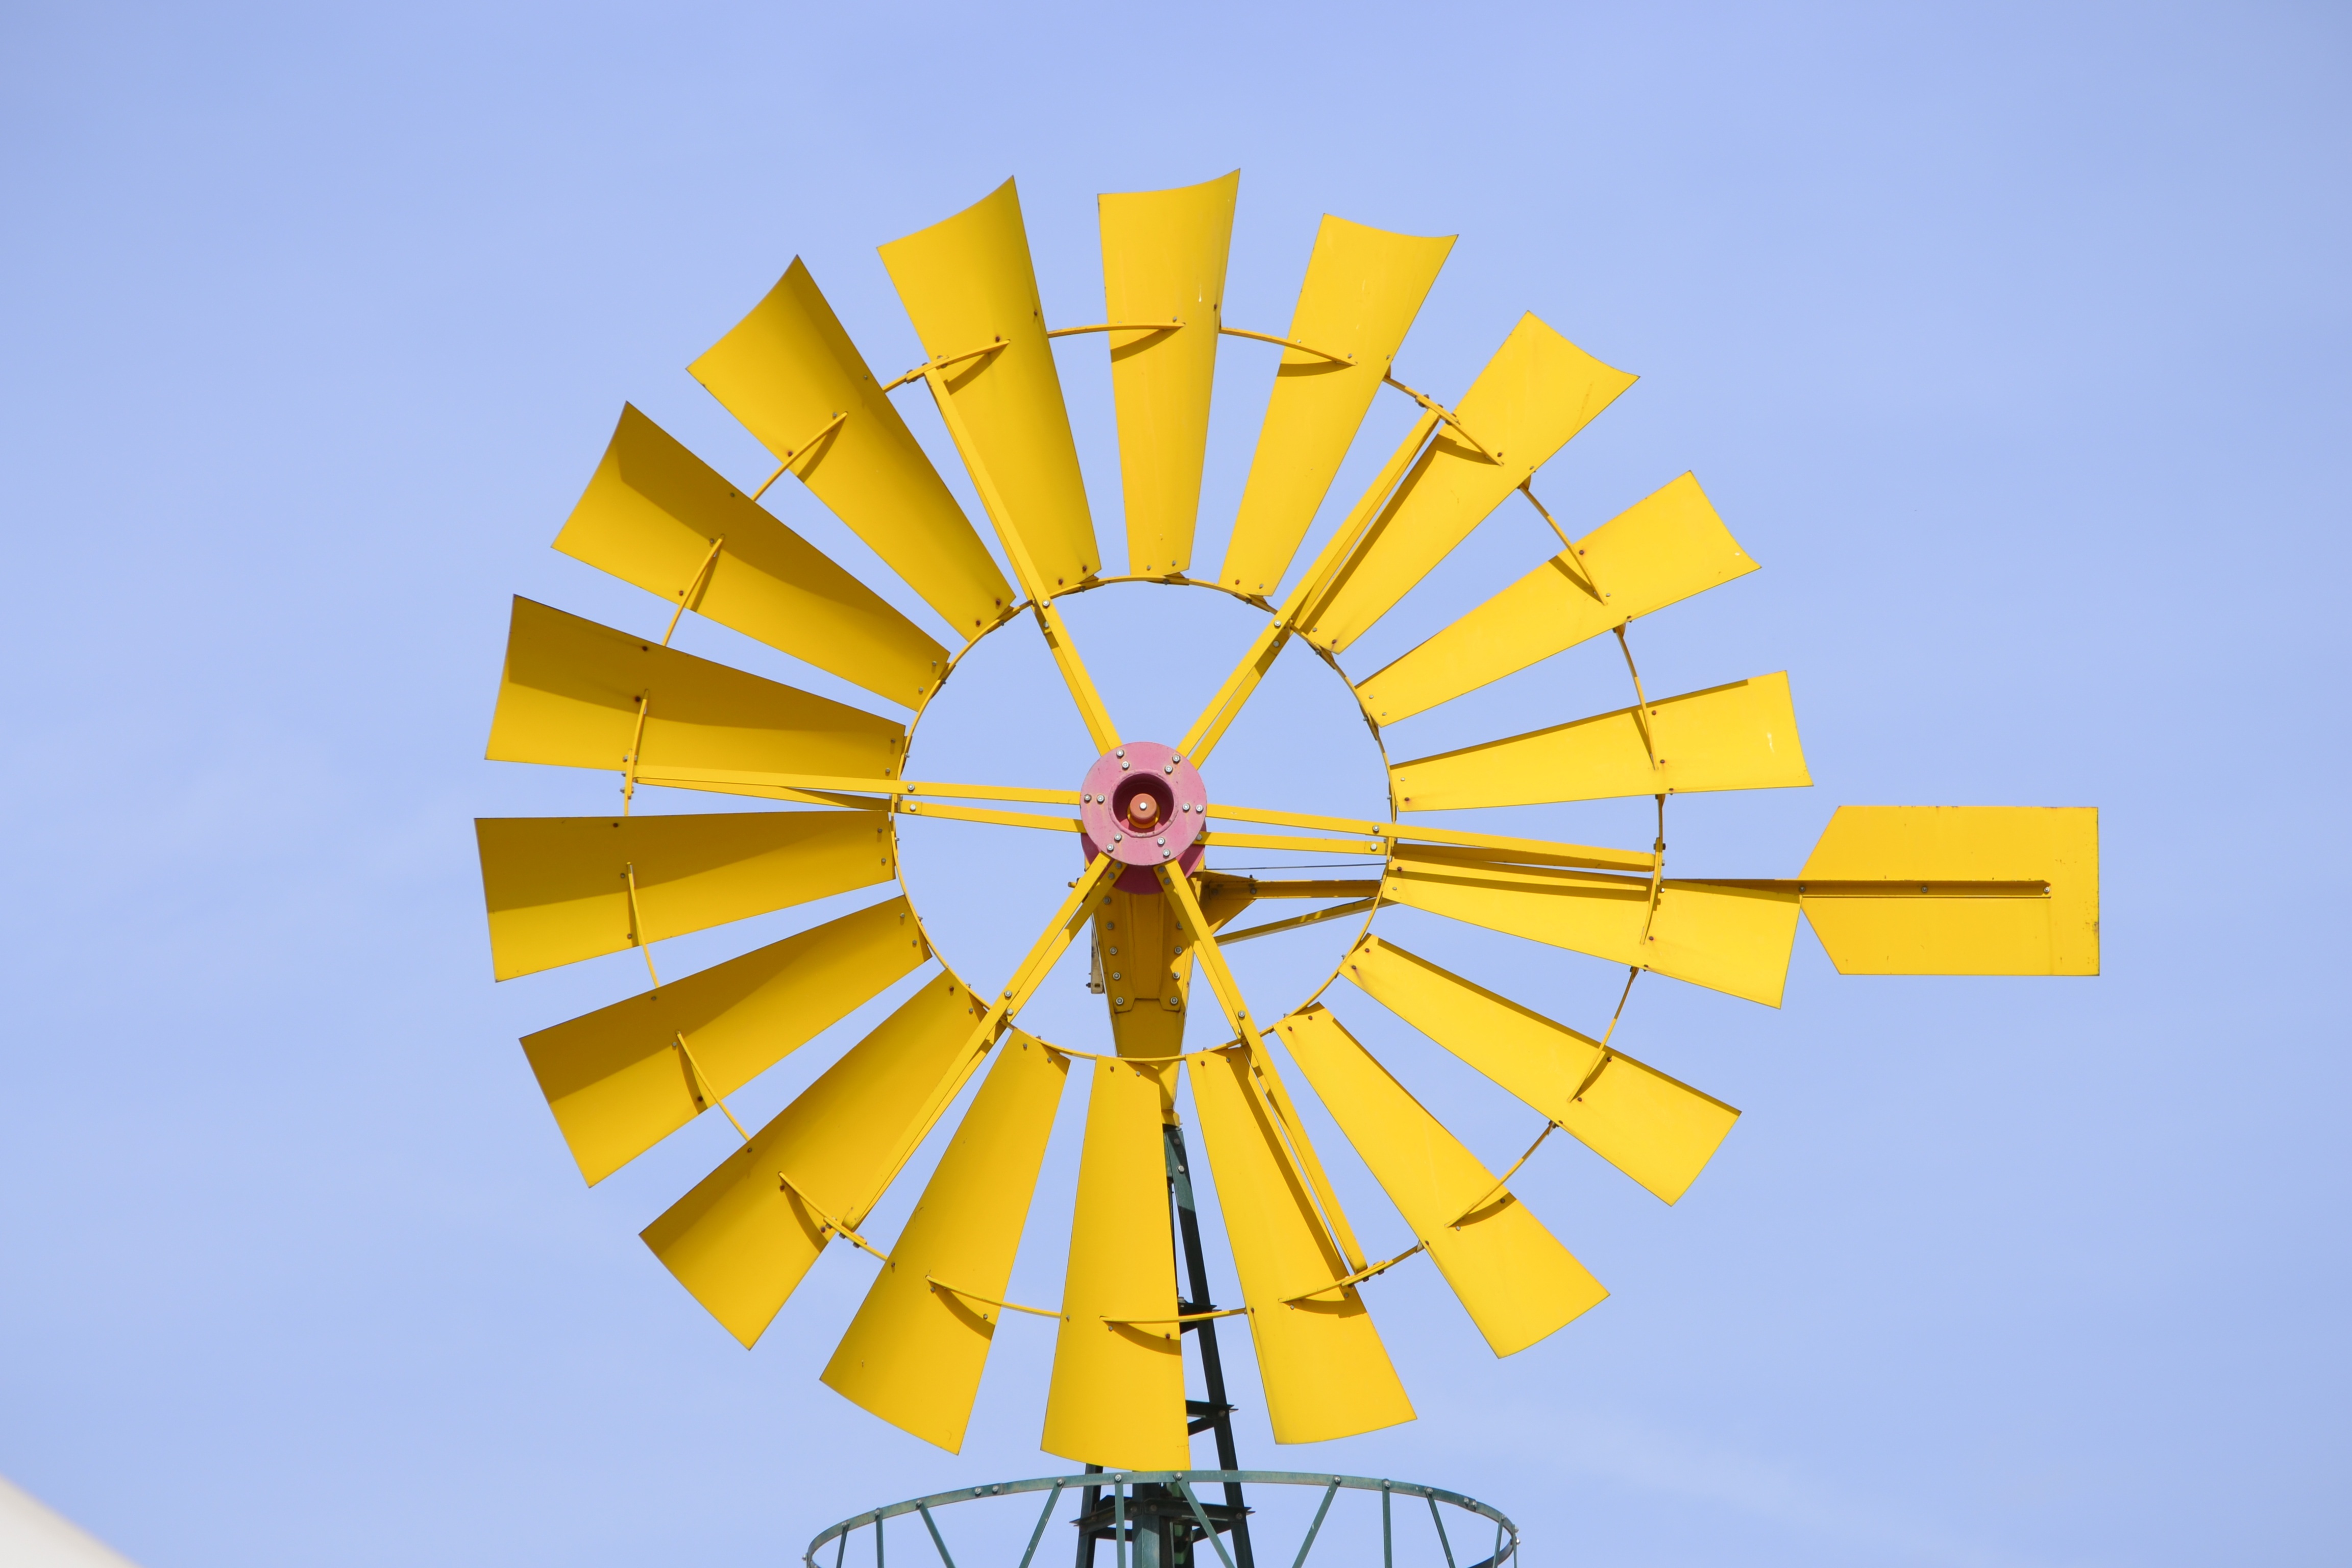
wheel, windmill, wind, line, ferris wheel, umbrella, circle, mill, symmetry, park science granada